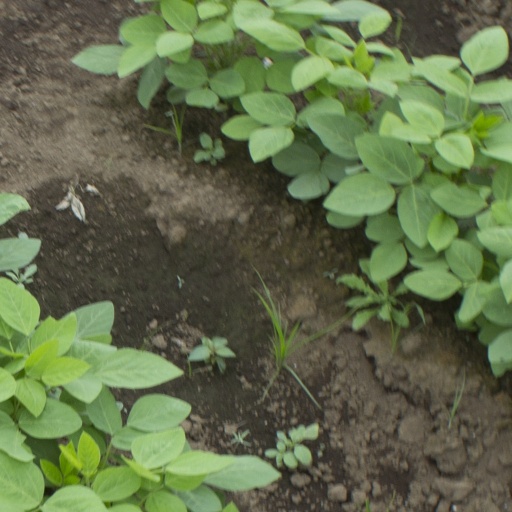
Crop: soybean